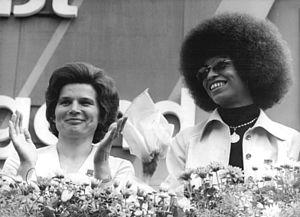
Valentina Vladimirovna Terechkova est la première femme à effectuer un vol dans l'espace. C'est une pionnière de la conquête spatiale. Elle reste encore aujourd'hui, la seule femme à avoir effectué un vol solitaire en orbite. Seule à bord de son vaisseau spatial Vostok 6 qui décolle le 16 juin 1963 du cosmodrome de Baïkonour, elle passe près de trois jours en orbite basse dans le cadre d'un vol conjoint avec Valeri Bykovski lancé de son côté à bord du vaisseau Vostok 5 deux jours auparavant.